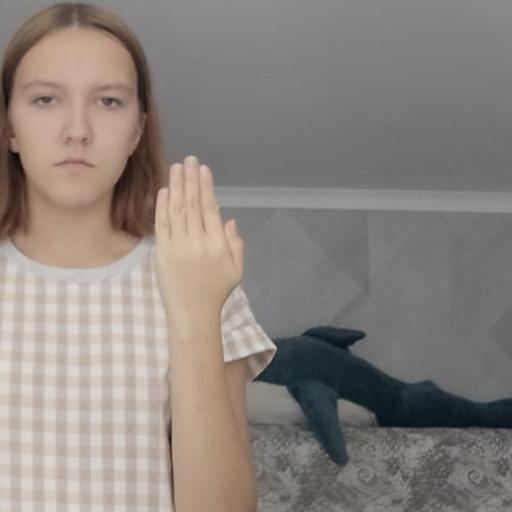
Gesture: stop_inverted